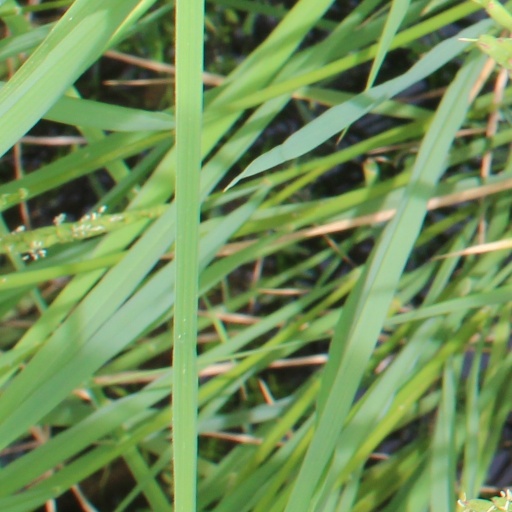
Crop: rice